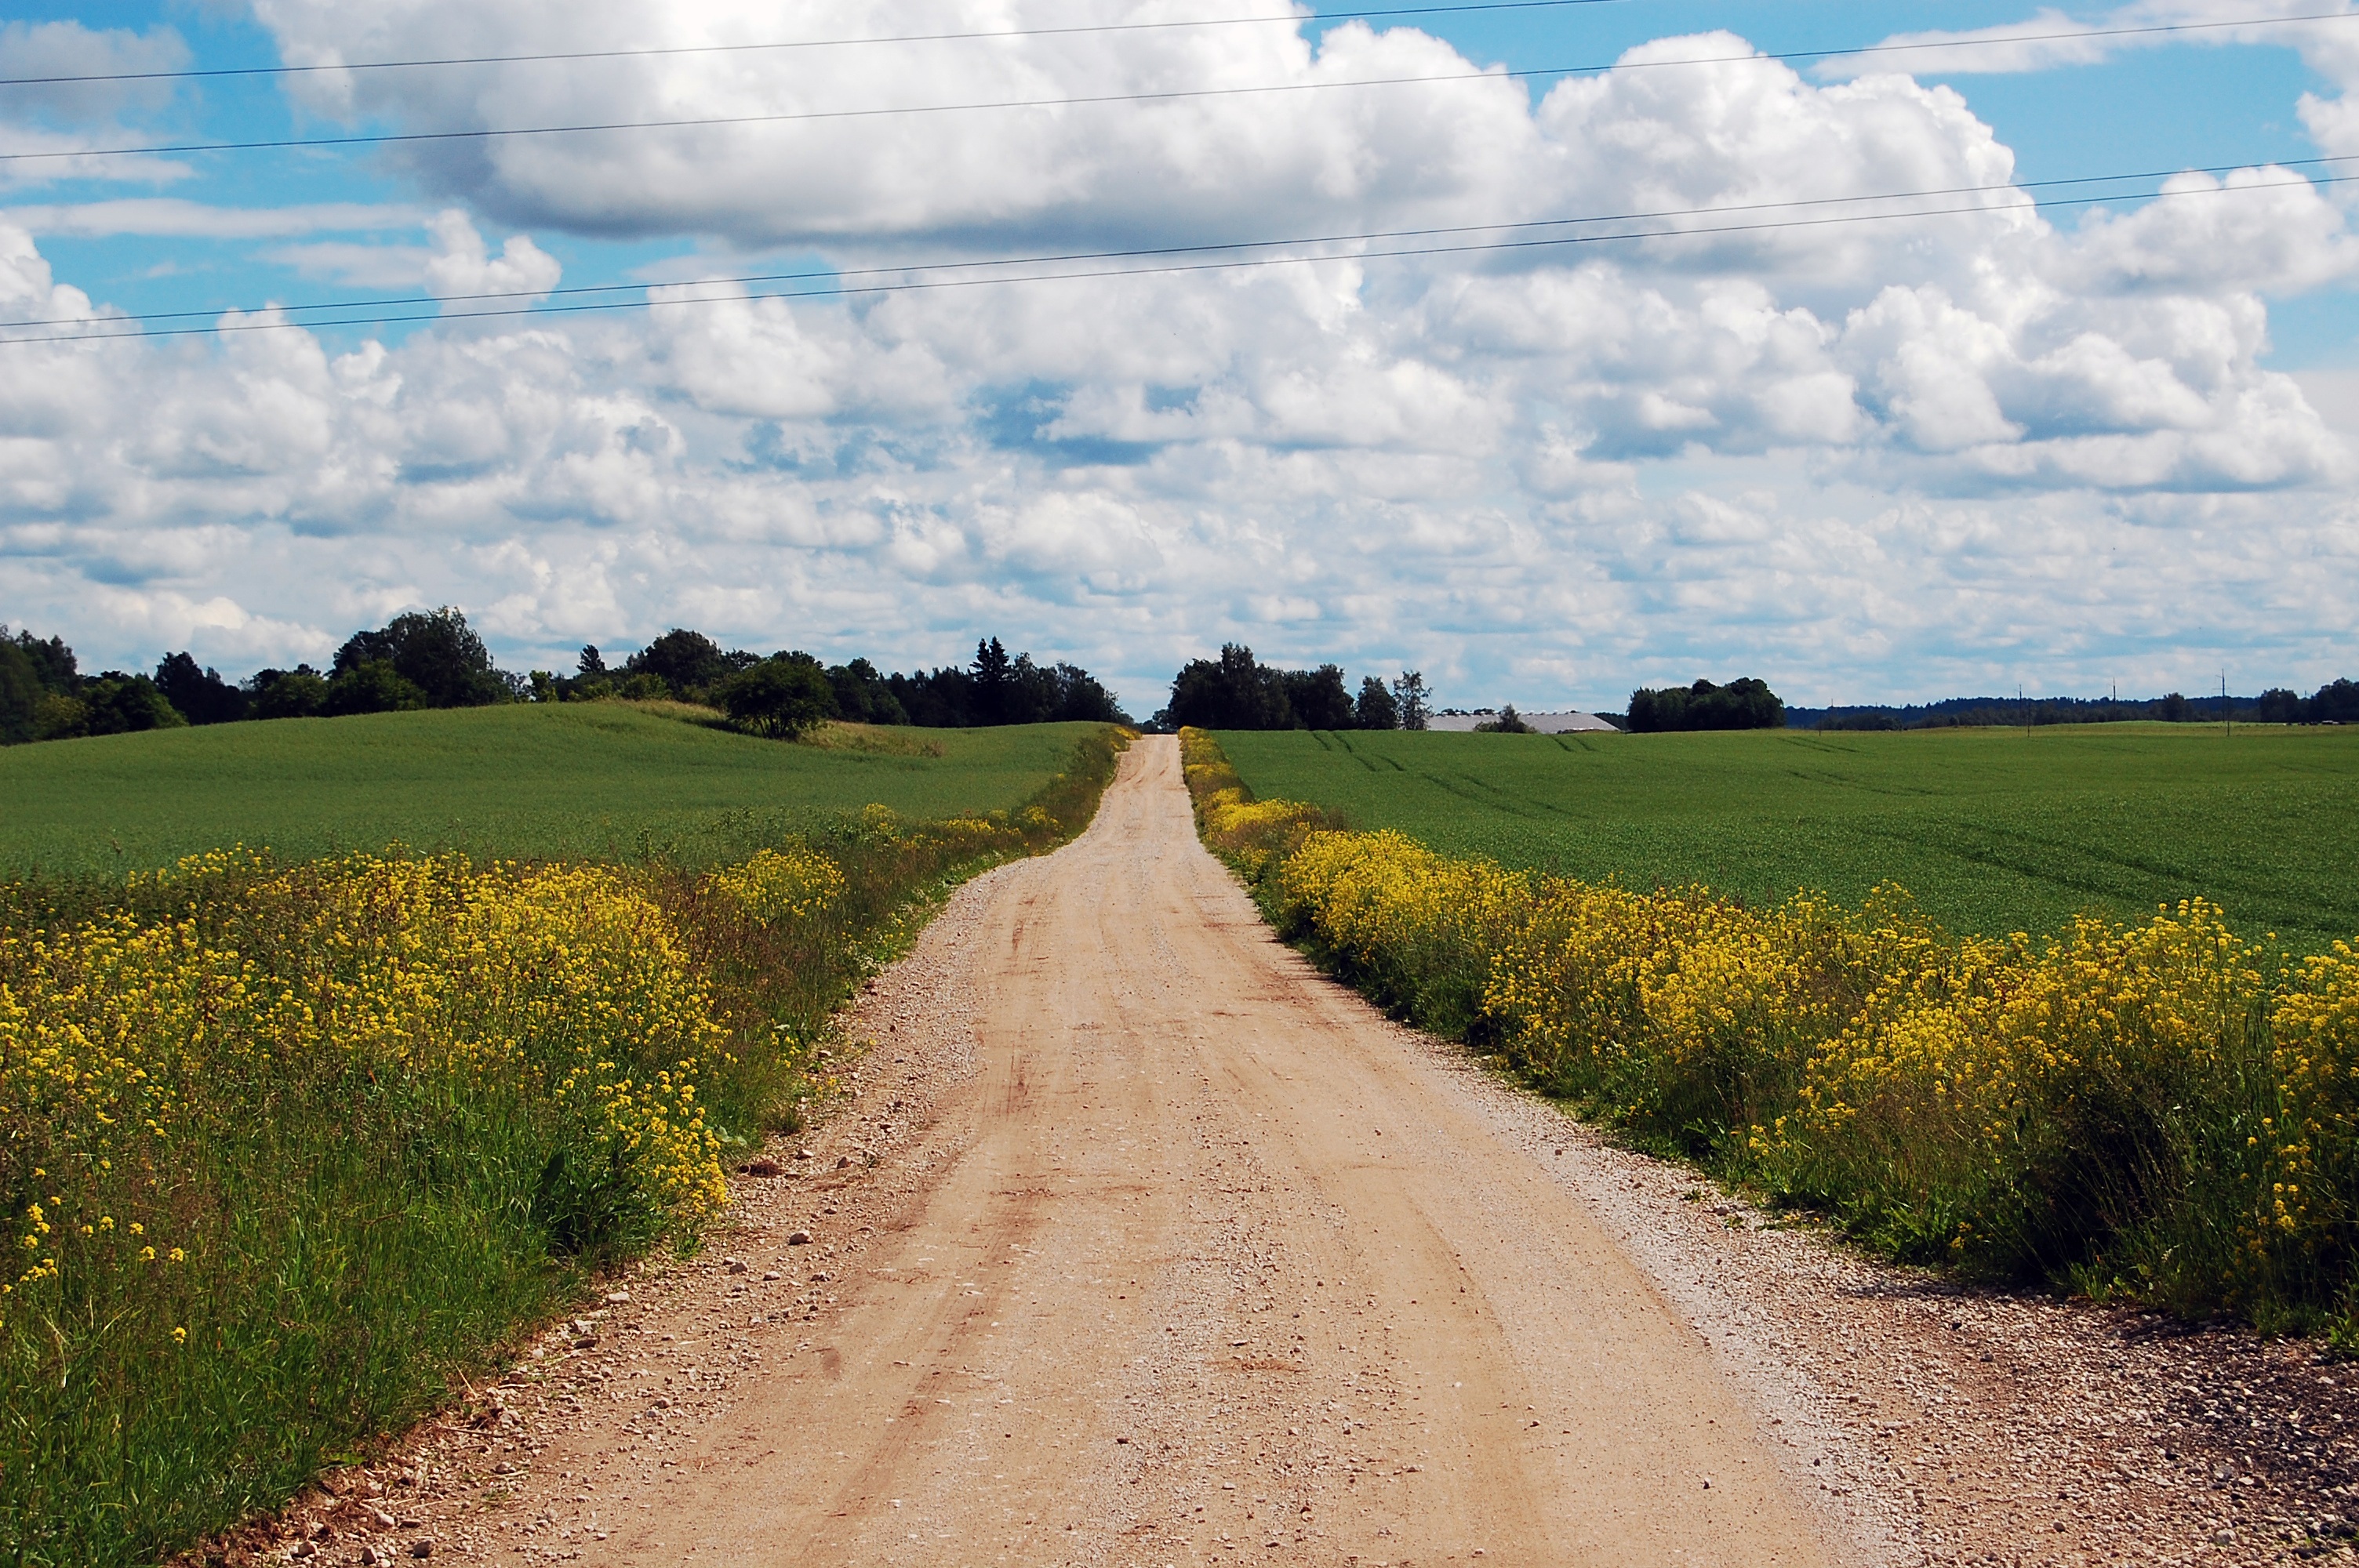
landscape, nature, grass, horizon, mountain, cloud, sky, road, field, meadow, prairie, hill, highway, dirt road, green, soil, agriculture, plain, clouds, grassland, infrastructure, plateau, habitat, rural area, natural environment, geographical feature